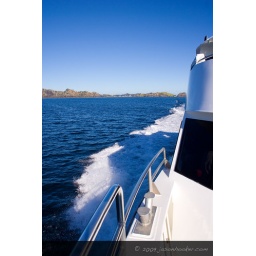
hole in the rock boat trip